Enid Starkie

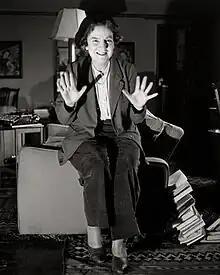

Enid Mary Starkie CBE (18 August 1897 – 21 April 1970), was an Irish literary critic, known for her biographical works on French poets. She was a Fellow of Somerville College, Oxford, and Lecturer and then Reader in the University.